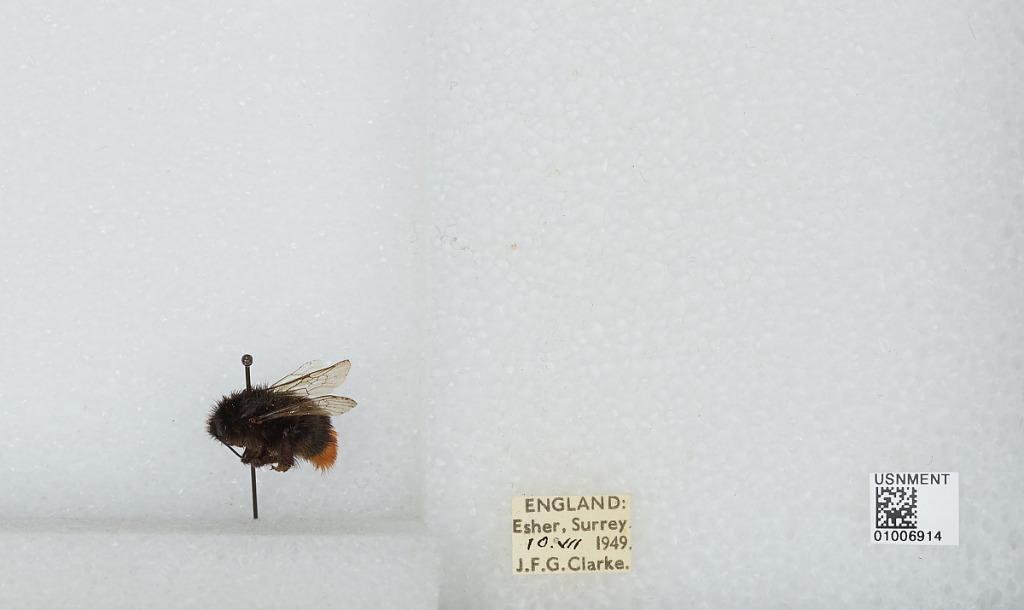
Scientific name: Bombus (Melanobombus) lapidarius lapidarius (Linnaeus)
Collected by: J. Clarke
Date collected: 1949-7-10
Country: United Kingdom
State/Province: England
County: Surrey
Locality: Esher
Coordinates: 51.3692, -0.365